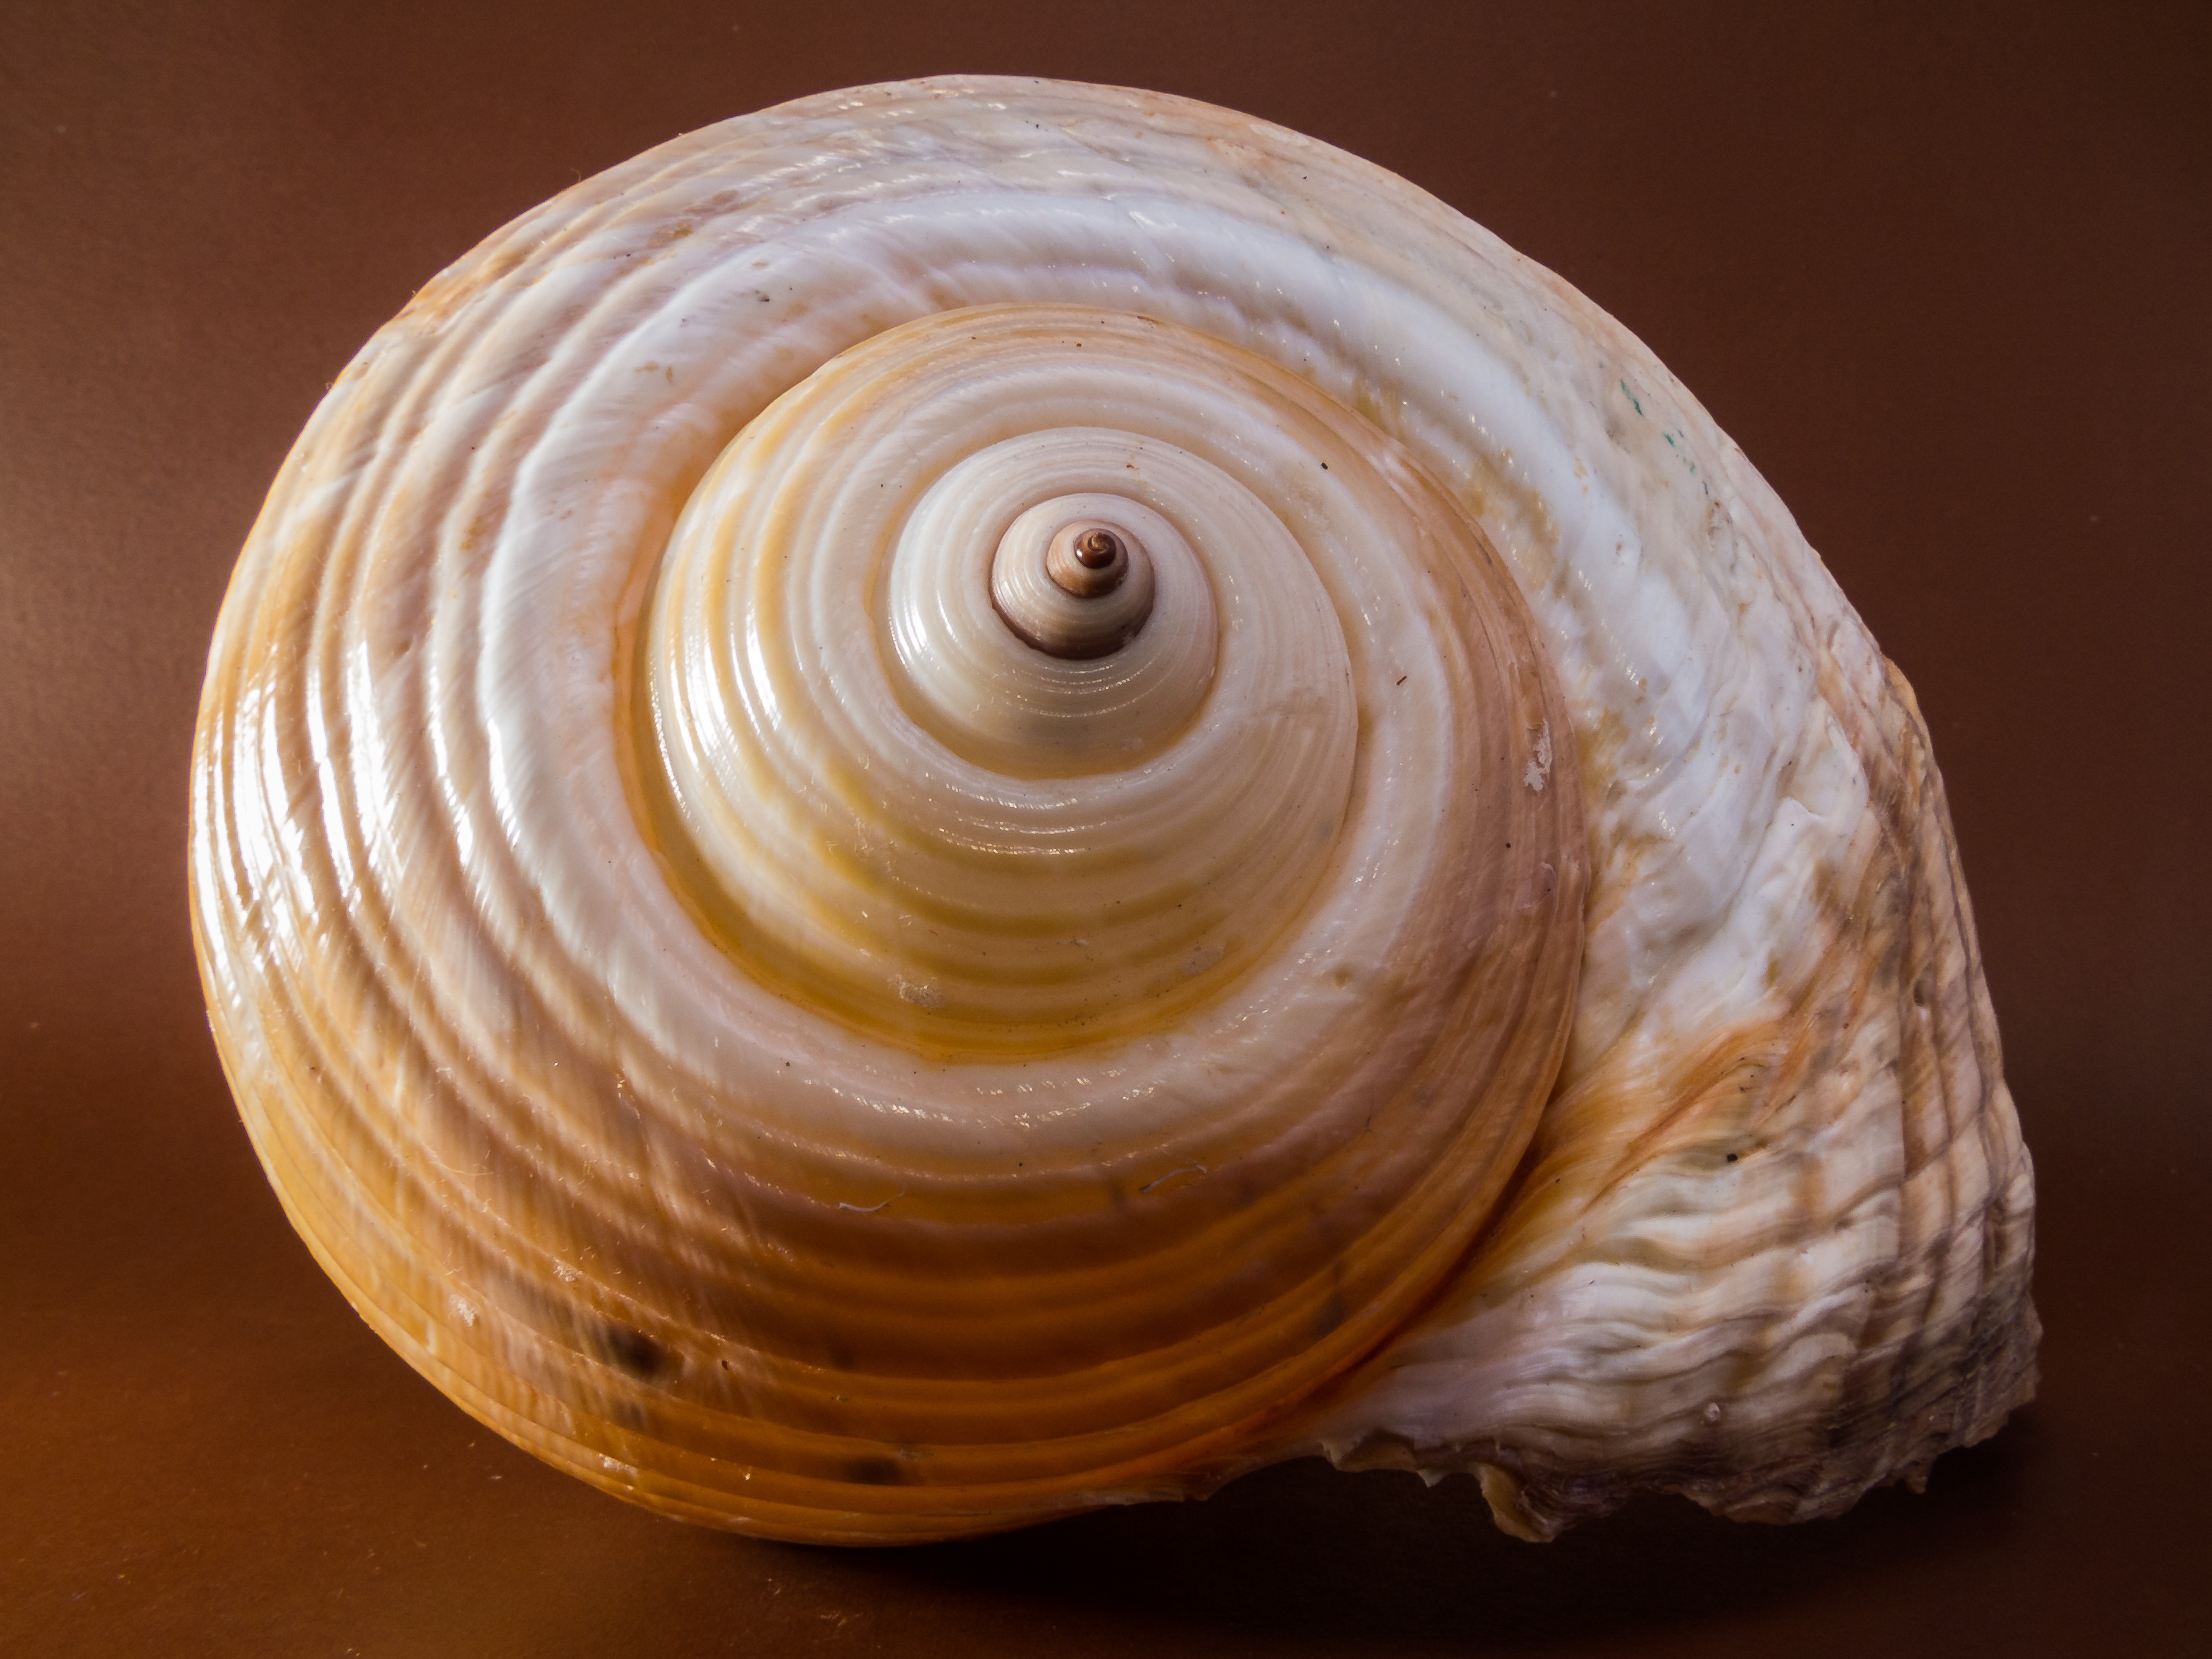
wood, close, material, shell, invertebrate, seashell, clam, conch, snail, carving, molluscs, sea snail, snails and slugs, nautilida